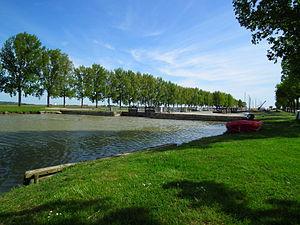
Port-Maubert (Saint-Fort-sur-Gironde)
Saint-Fort-sur-Gironde est une commune du sud-ouest de la France, située dans le département de la Charente-Maritime. Ses habitants sont appelés les Saint-Fortais et les Saint-Fortaises.
Port-Maubert est un port de pêche et de plaisance situé dans la commune de Saint-Fort-sur-Gironde, sur la rive droite de l'estuaire de la Gironde, face aux côtes du Médoc, distantes à cet endroit de 9,5 kilomètres. Caractéristique des petits ports traditionnels de la région, il s'étend le long d'un chenal où viennent se jeter les eaux du Taillon.